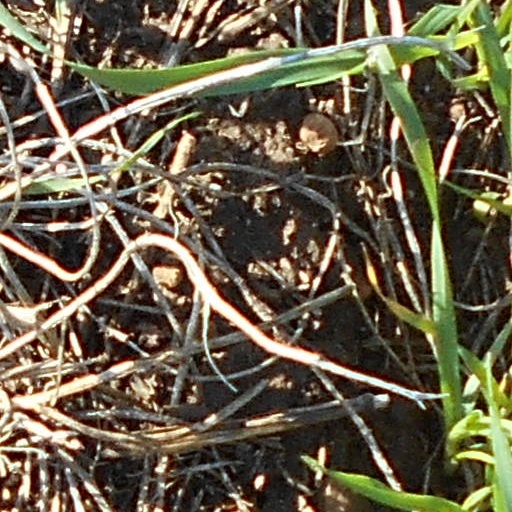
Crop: wheat